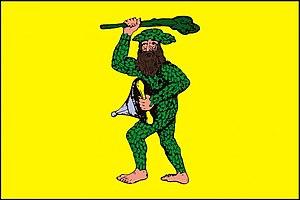
Chotusice est une commune du district de Kutná Hora, dans la région de Bohême-Centrale, en République tchèque. Sa population s'élevait à 747 habitants en 2020.